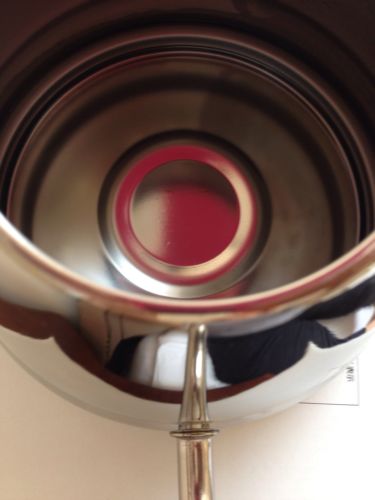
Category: kettle